Distillery Loop and Cherry Street branch

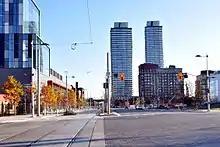
View of the full width of Cherry Street south of Eastern Avenue

Running on a separated right-of-way, the branch line is approximately long and has three stops, each with a platform. Both streetcar tracks run on the east side of the street, with a tree-lined median separating them from two automobile lanes, and bike lanes on either side of them. The entire width is , including sidewalks wide.